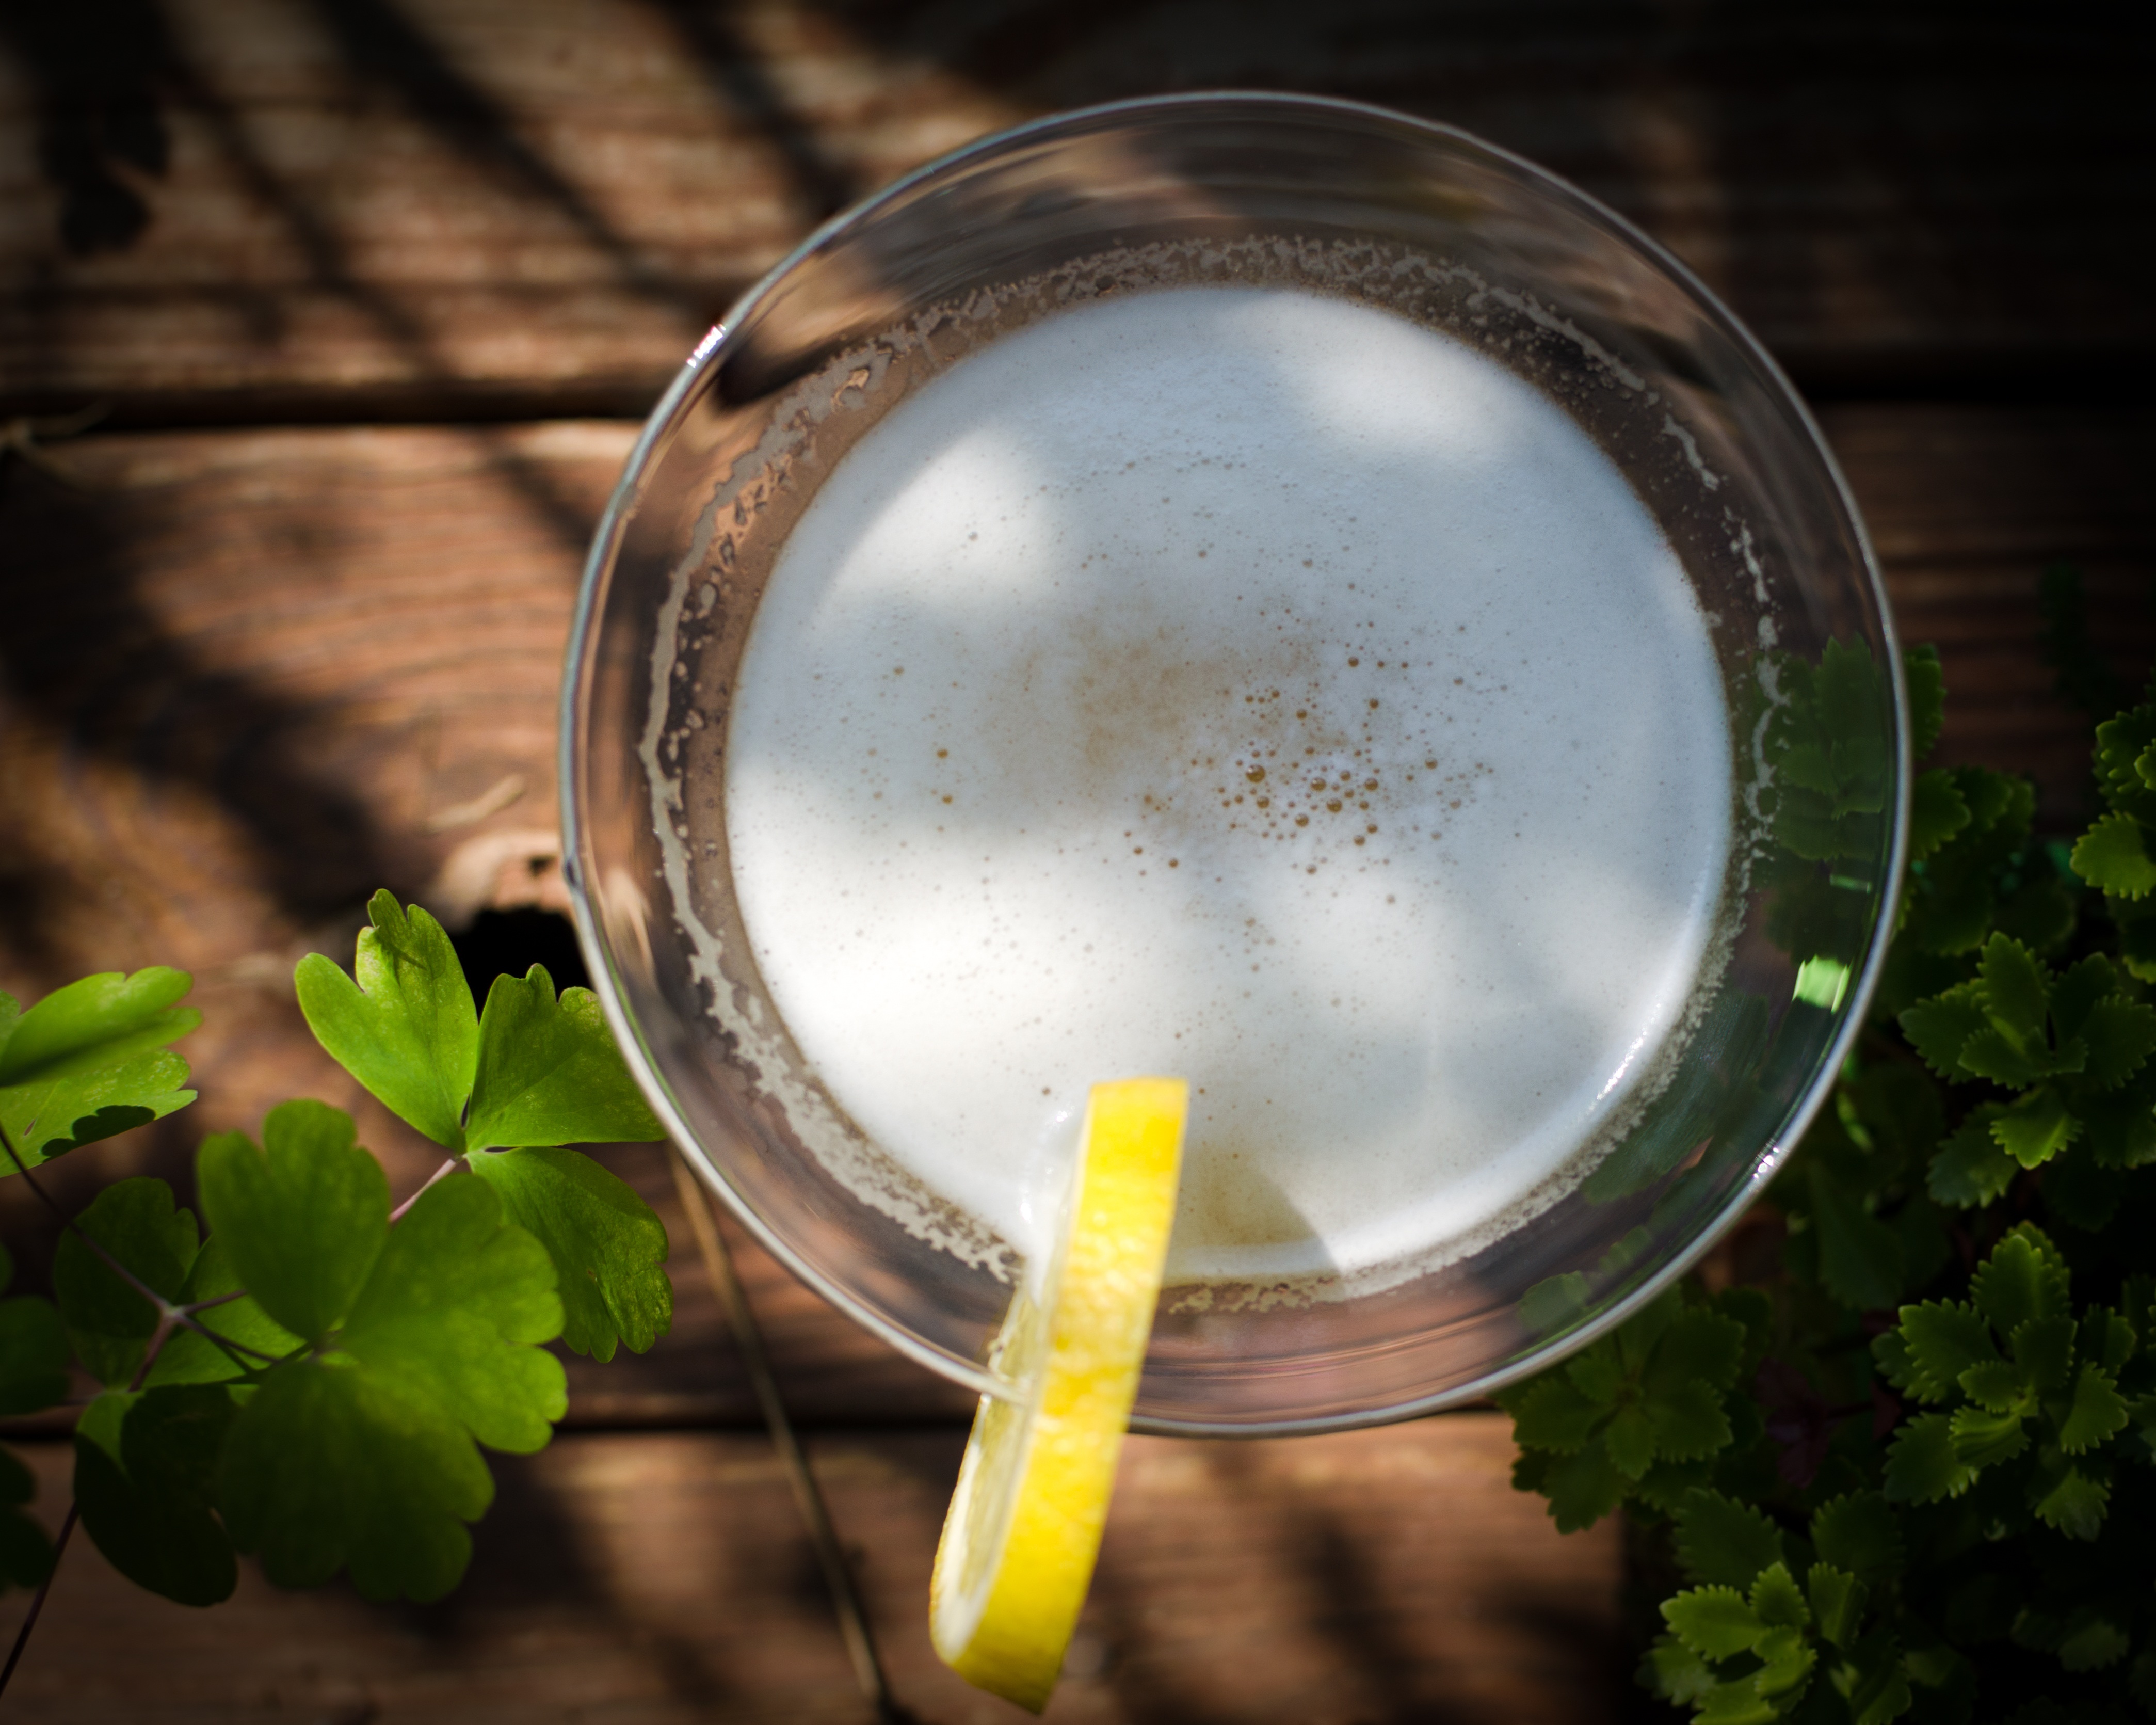
light, leaf, flower, glass, green, produce, drink, lighting, cocktail, close up, macro photography, alcoholic beverage, distilled beverage